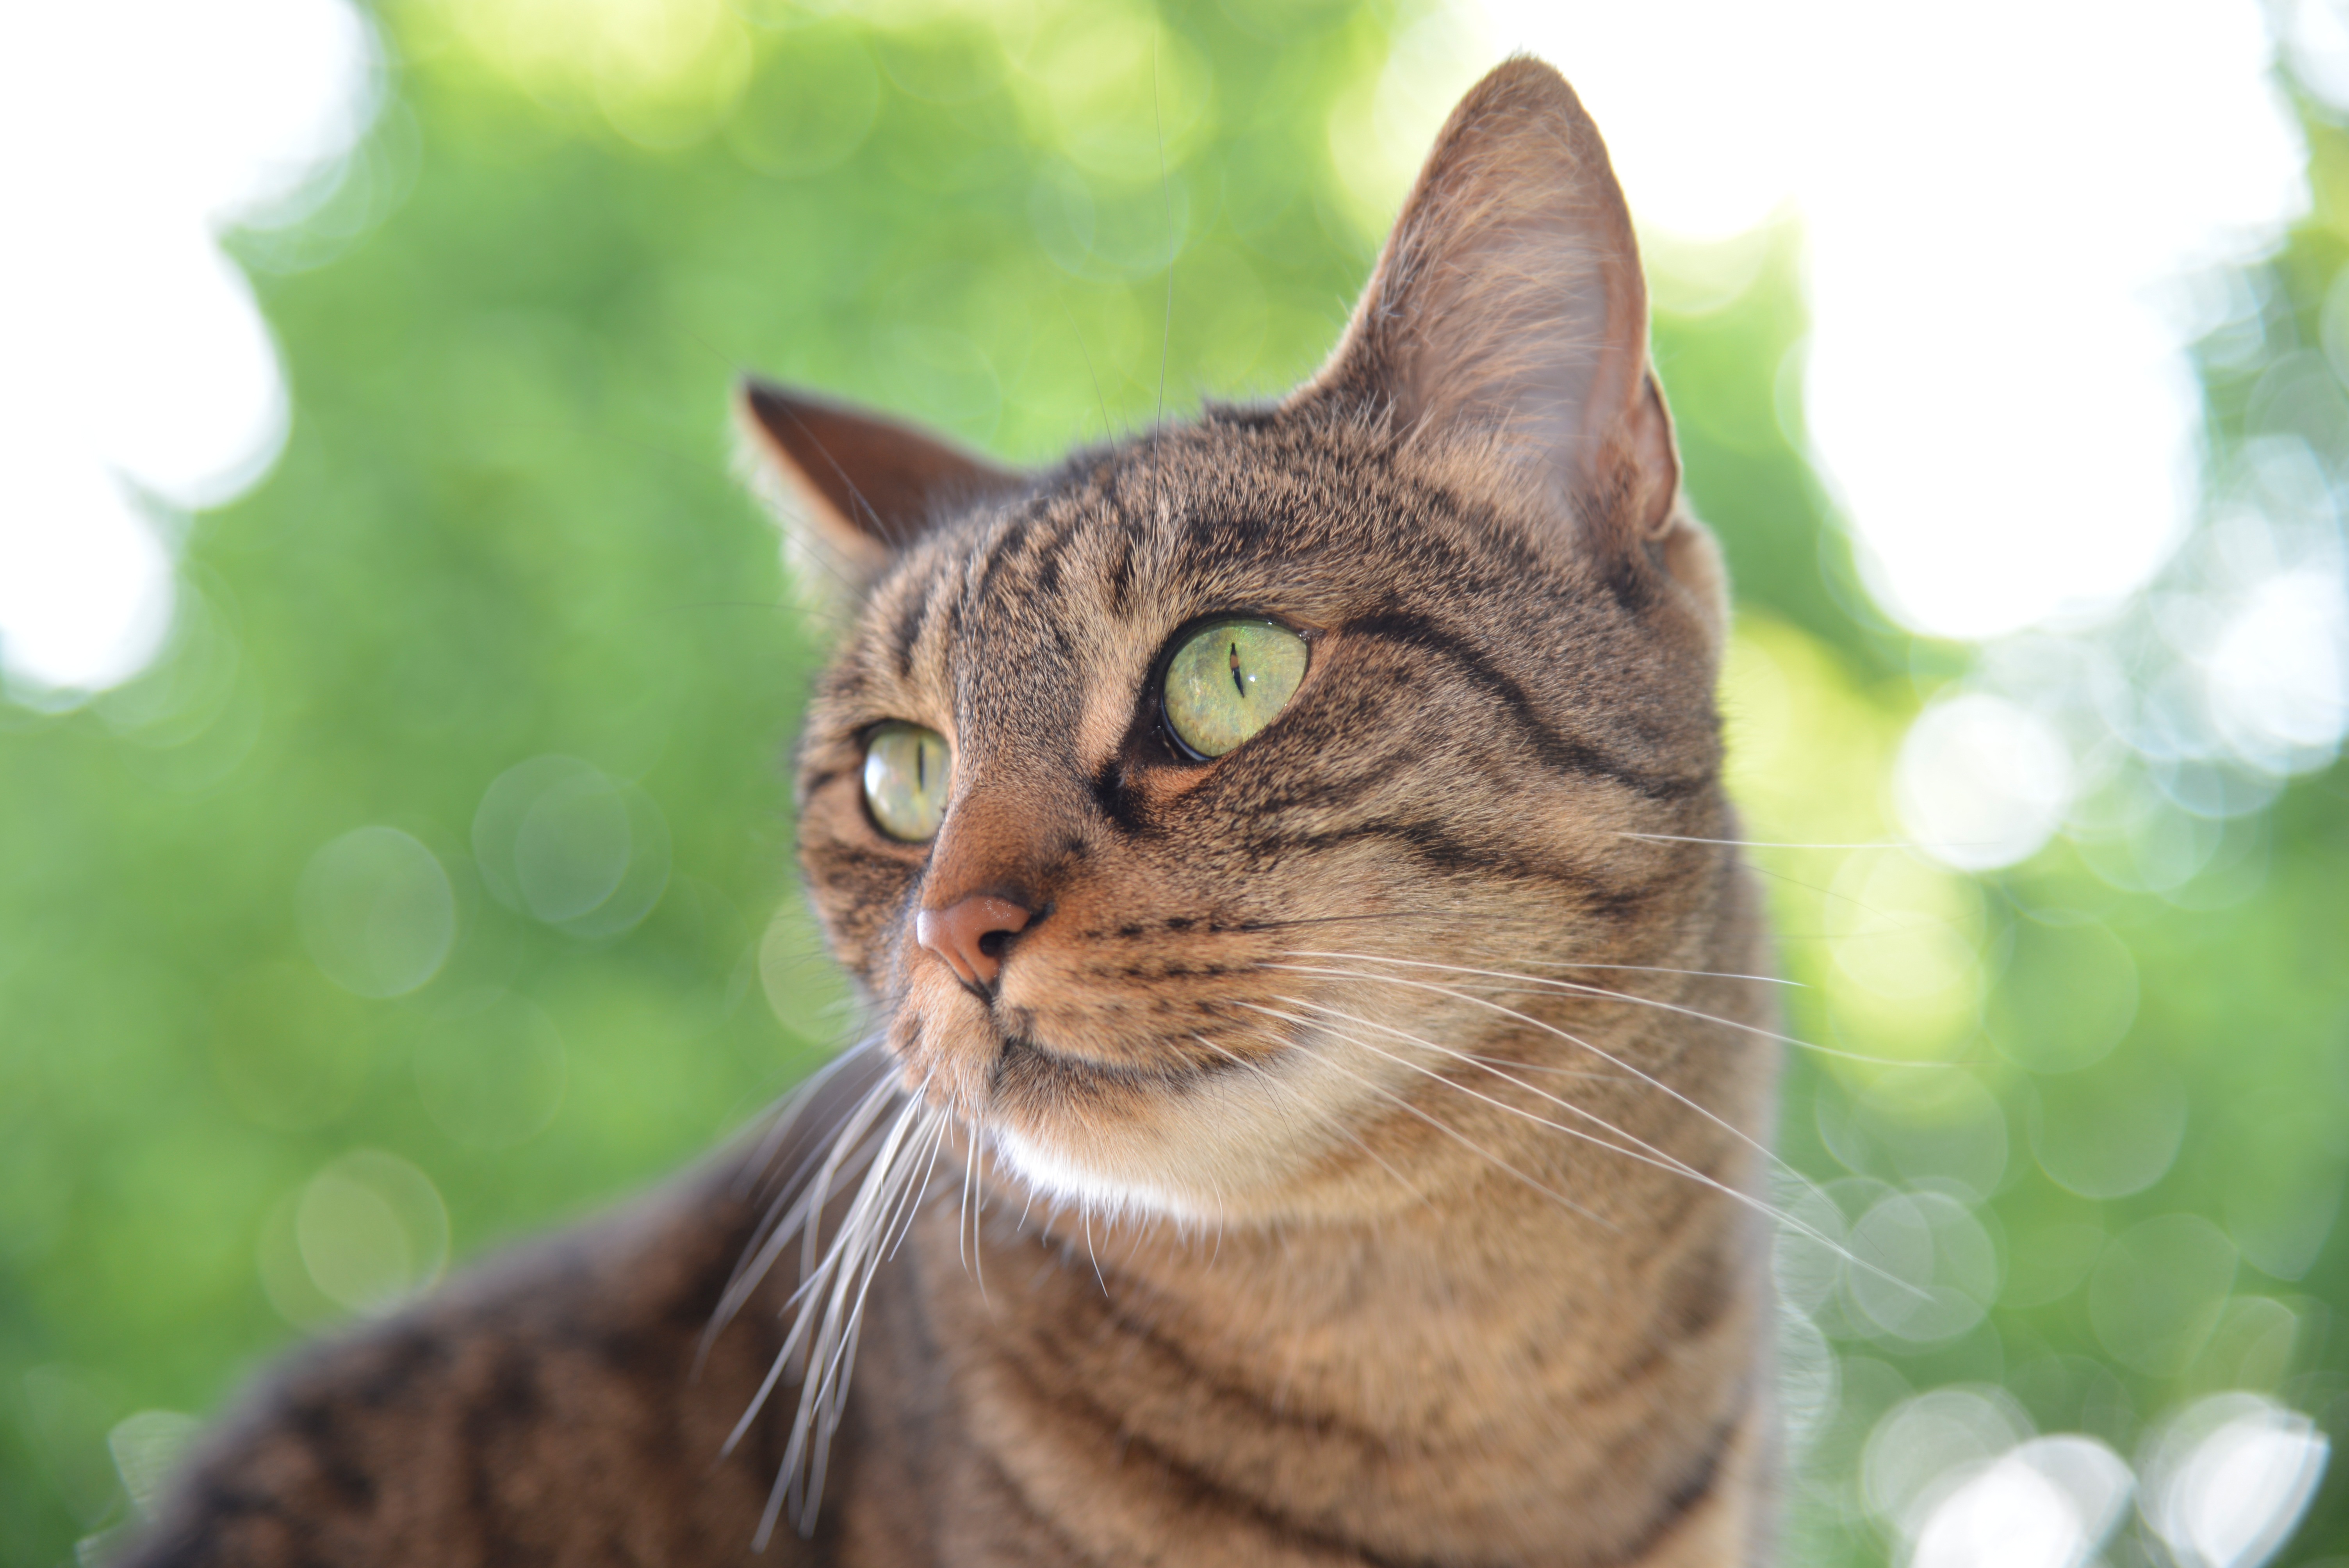
cat, mammal, fauna, close up, whiskers, vertebrate, domestic cat, cat face, tabby cat, bengal, european shorthair, wild cat, small to medium sized cats, cat like mammal, domestic short haired cat, pixie bob, rusty spotted cat, toyger